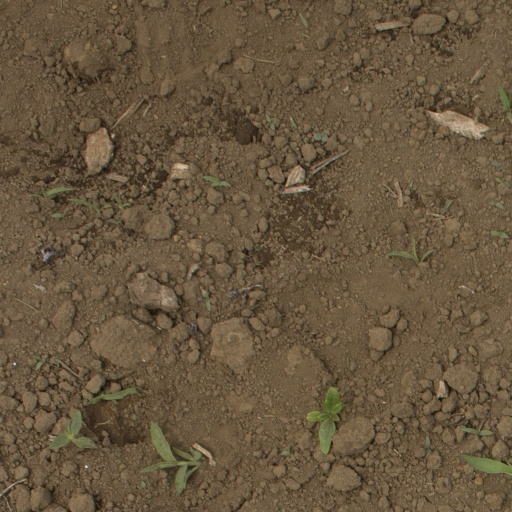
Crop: Jerusalem artichoke